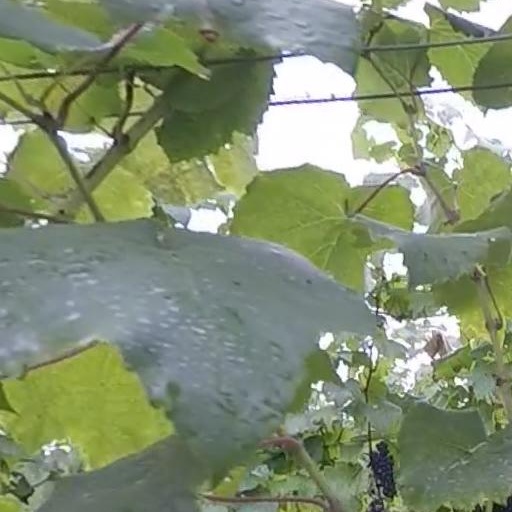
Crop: grape